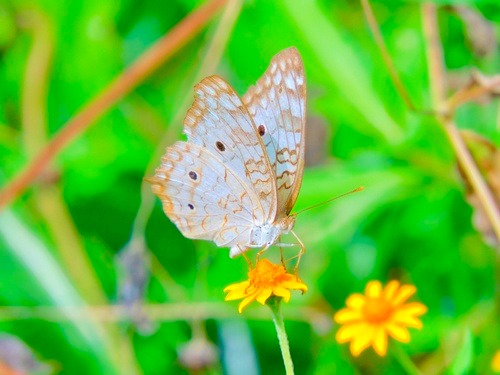
Scientific name: Anartia jatrophae
Common name: White peacock
Family: Nymphalidae
Order: Lepidoptera
Pollinator type: Primary pollinator
Habitat: Gardens, parks, and open areas
Geographic range: Southern United States to Argentina
Conservation status: Least Concern